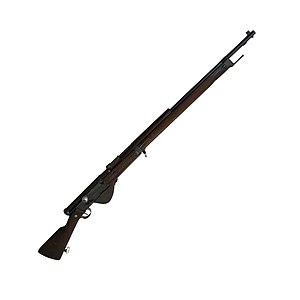
La Manufacture d'armes de Saint-Étienne est une ancienne entreprise française d'armement située à Saint-Étienne.